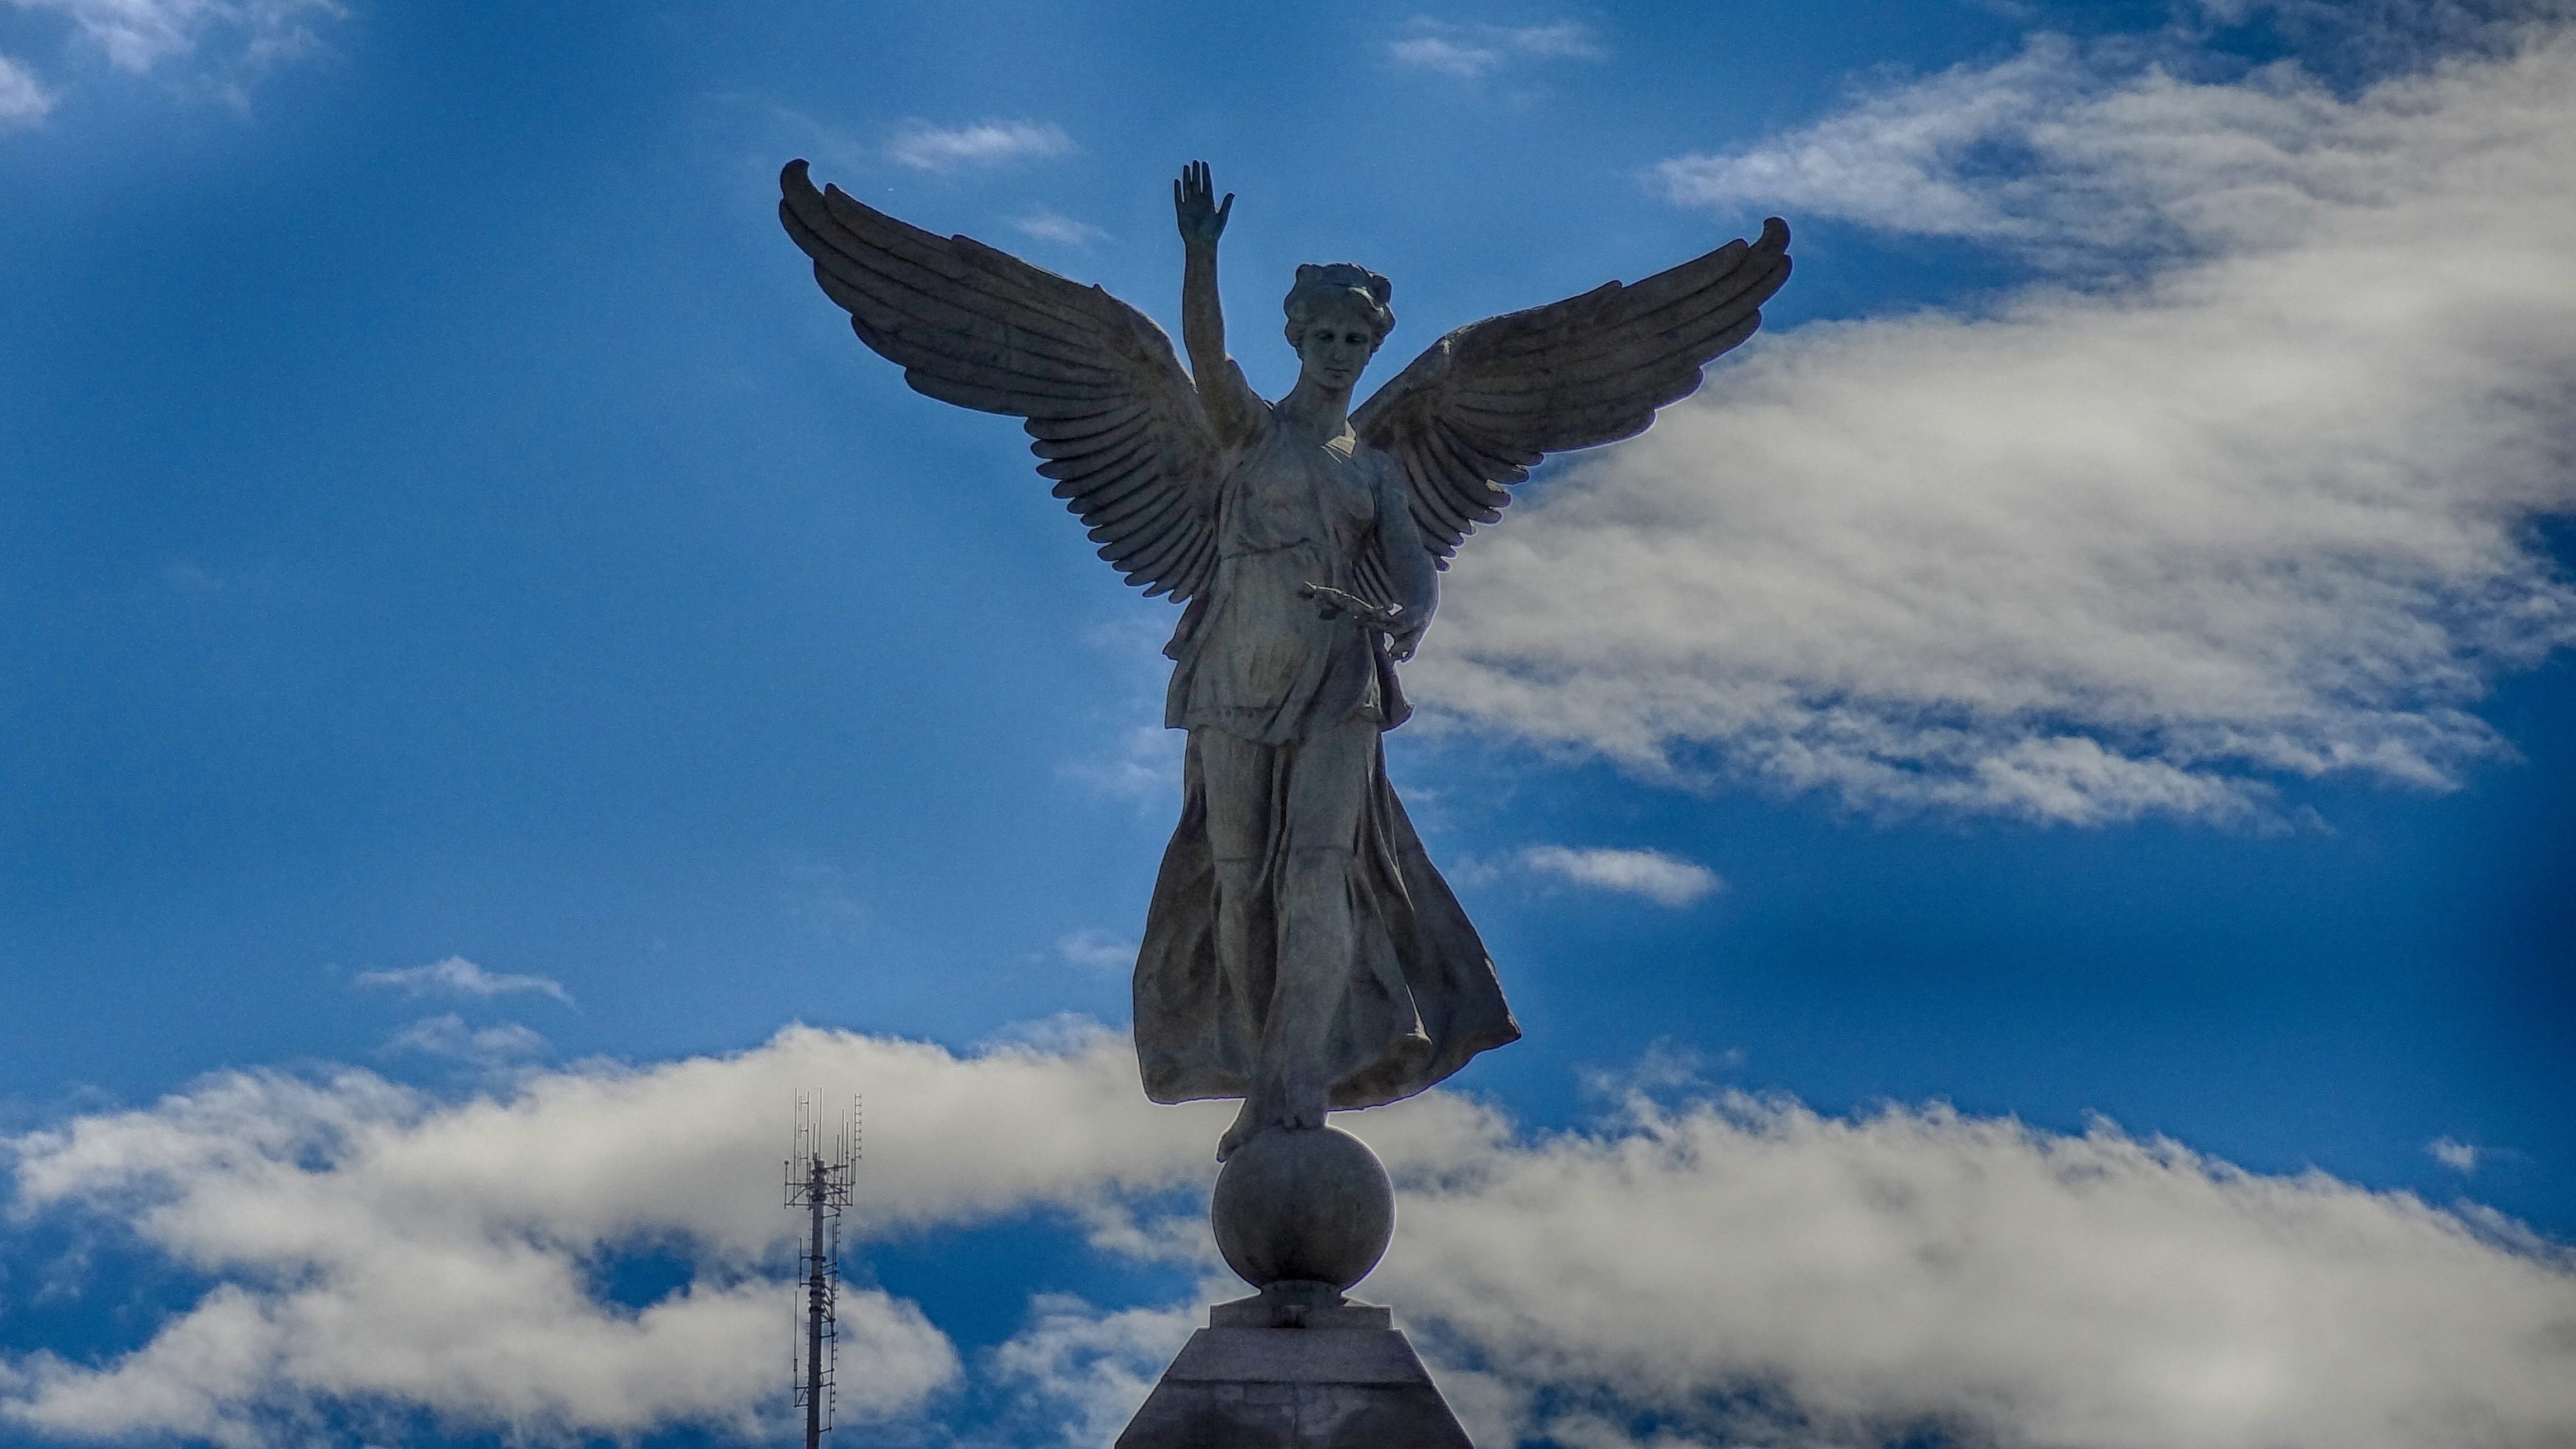
wing, cloud, sky, monument, female, statue, heaven, blue, sculpture, angel, canada, wings, montreal, george etienne cartier, raised hand, mount royal park